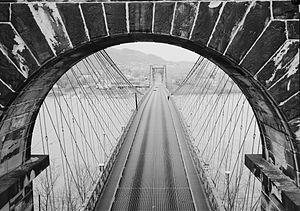
Ceci est une liste de propriétés et de quartiers historiques en Virginie de l'Ouest qui sont inscrites sur le Registre national des lieux historiques.
Ce qui suit est la liste des Historic Civil Engineering Landmarks, c'est-à-dire la liste des monuments historiques de génie civil, établie aux États-Unis par l' American Society of Civil Engineers depuis qu'elle a commencé le programme en 1964. Cette désignation est accordée à des projets, des structures et des sites situés aux États-Unis et dans le reste du monde. À compter de 2013, il y a plus de 260 éléments dans cette liste.
Le pont suspendu de Wheeling est un pont suspendu à haubans enjambant le chenal principal de l'Ohio à Wheeling, en Virginie-Occidentale, aux États-Unis. C'était le plus grand pont suspendu du monde entre 1849 jusqu'en 1851. La construction a été menée par Charles Ellet Jr, et il est devenu le premier pont à traverser un fleuve à l'ouest des Appalaches. Il établit un lien entre les parties est et ouest de la National Road, et est devenu particulièrement important d'un point de vue stratégique au cours de la guerre de Sécession. Il a été l'objet d'un litige présenté devant la Cour suprême des États-Unis au sujet de son obstruction à la circulation des nouveaux bateaux à vapeur à cheminées hautes, litige qui a marqué l'histoire du droit aux États-Unis. Il a finalement ouvert la voie à la construction d'autres ponts, particulièrement nécessaires du fait de l'expansion du chemin de fer. Ce pont ayant été conçu à l'époque de la traction animale, le poids des véhicules l'empruntant est limité à 2 tonnes et des contraintes de distance minimum entre deux véhicules se suivant sont en vigueur.